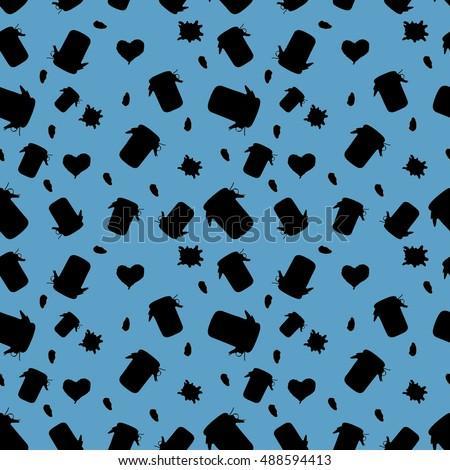
the jam with raspberries and apricots .